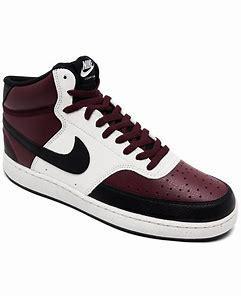
Brand: Nike
Model: Court Vision Next Nature